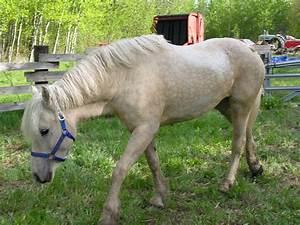
horse